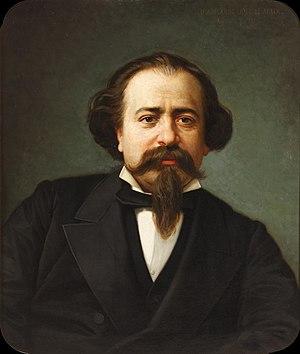
Adelardo López de Ayala y Herrero est un dramaturge et poète espagnol.